2060 Chiron

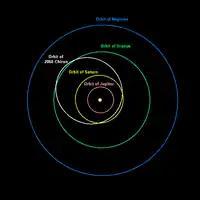
Orbital diagram of Chiron

Chiron's orbit was found to be highly eccentric (0.37), with perihelion just inside the orbit of Saturn and aphelion just outside the perihelion of Uranus (it does not reach the average distance of Uranus, however). According to the program Solex, Chiron's closest approach to Saturn in modern times was around May 720, when it came within million km of the planet. During this passage Saturn's gravity caused Chiron's semi-major axis to decrease from AU to 13.7 AU. Chiron's orbit does not intersect Uranus' orbit.